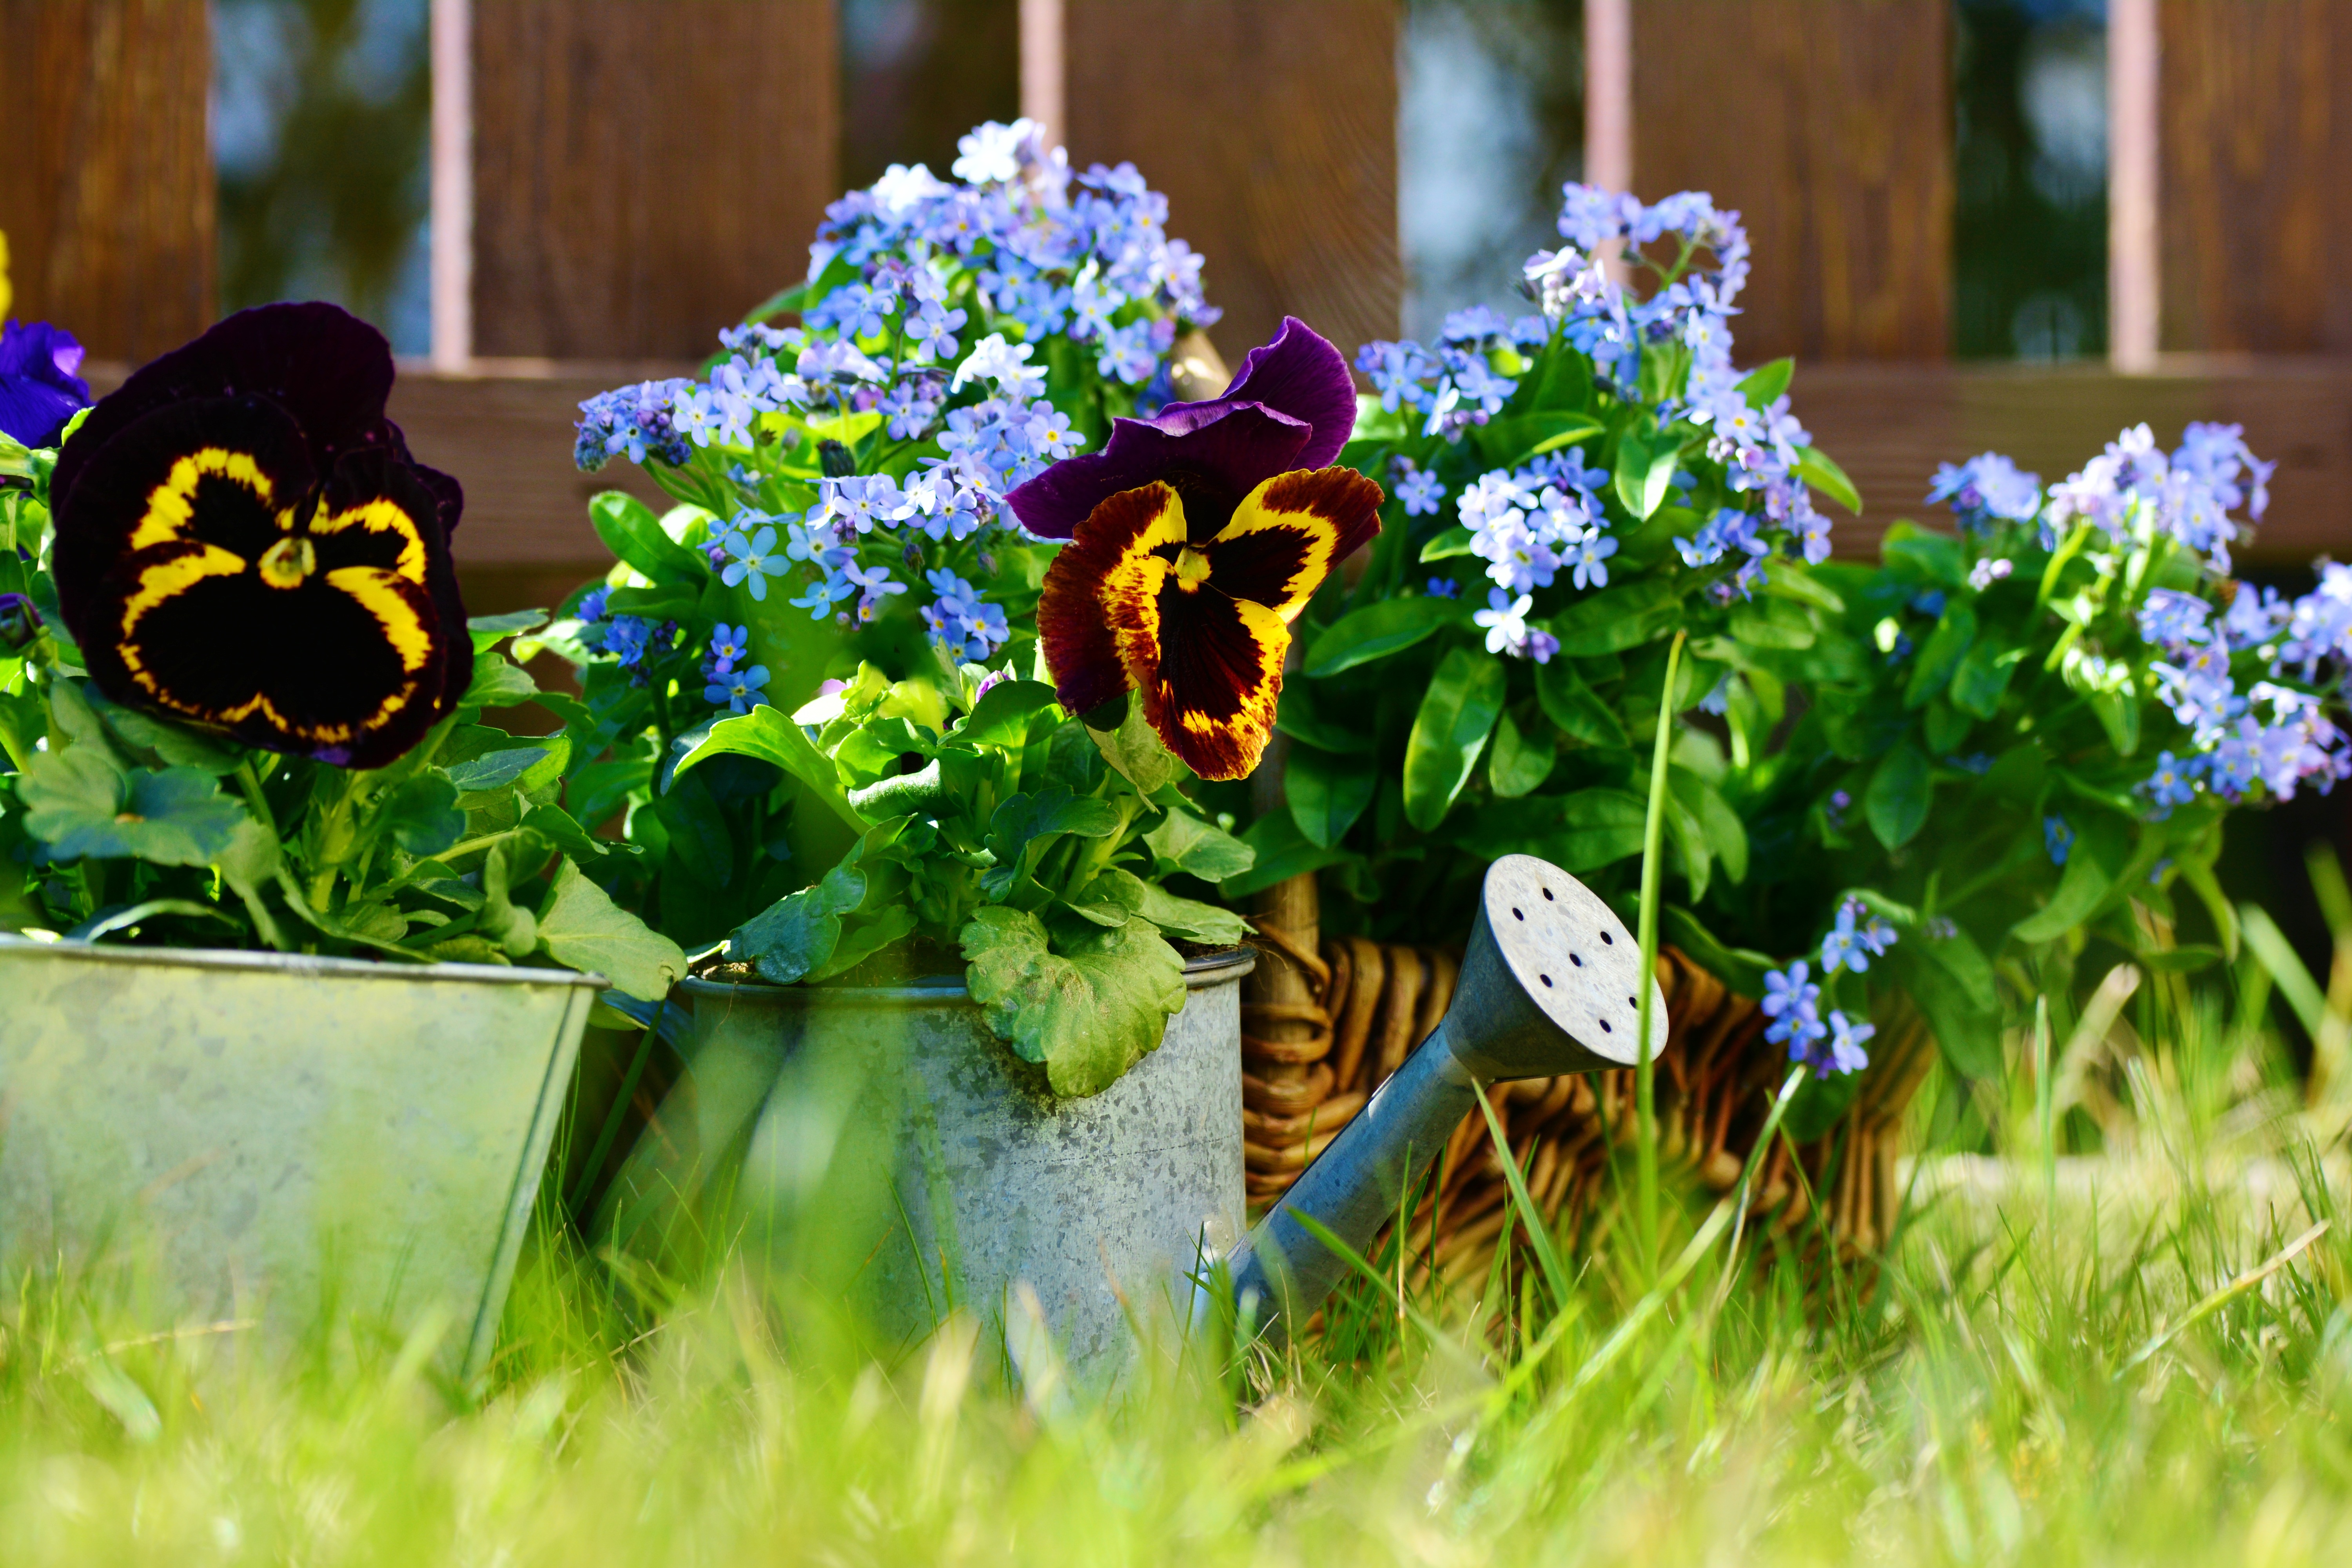
nature, grass, plant, lawn, meadow, flower, green, insect, backyard, garden, flora, wildflower, flowers, forget me not, yard, forget, idyll, floristry, garden flowers, pansy, flowering plant, land plant, violet family, hobby gardener